2010 Abu Dhabi Grand Prix

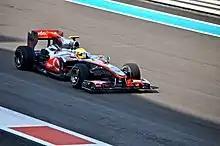
Lewis Hamilton's record for being the youngest Championship winner in was broken by Sebastian Vettel. At , Vettel broke Hamilton's record by 166 days.

The top three finishers appeared on the podium and in the subsequent press conference. Vettel's victory had left him "speechless", and expressed his delight at winning the Championship. He also stated: